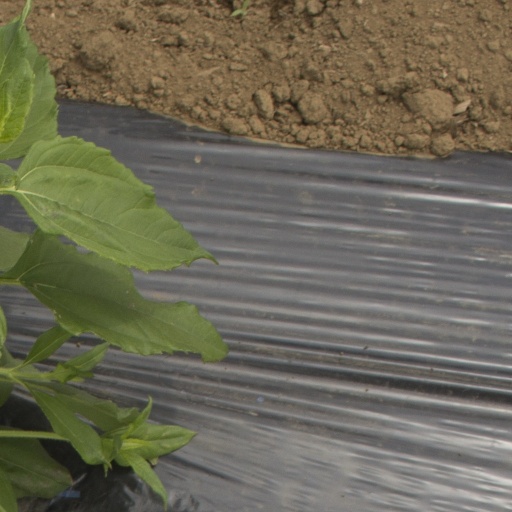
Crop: Jerusalem artichoke